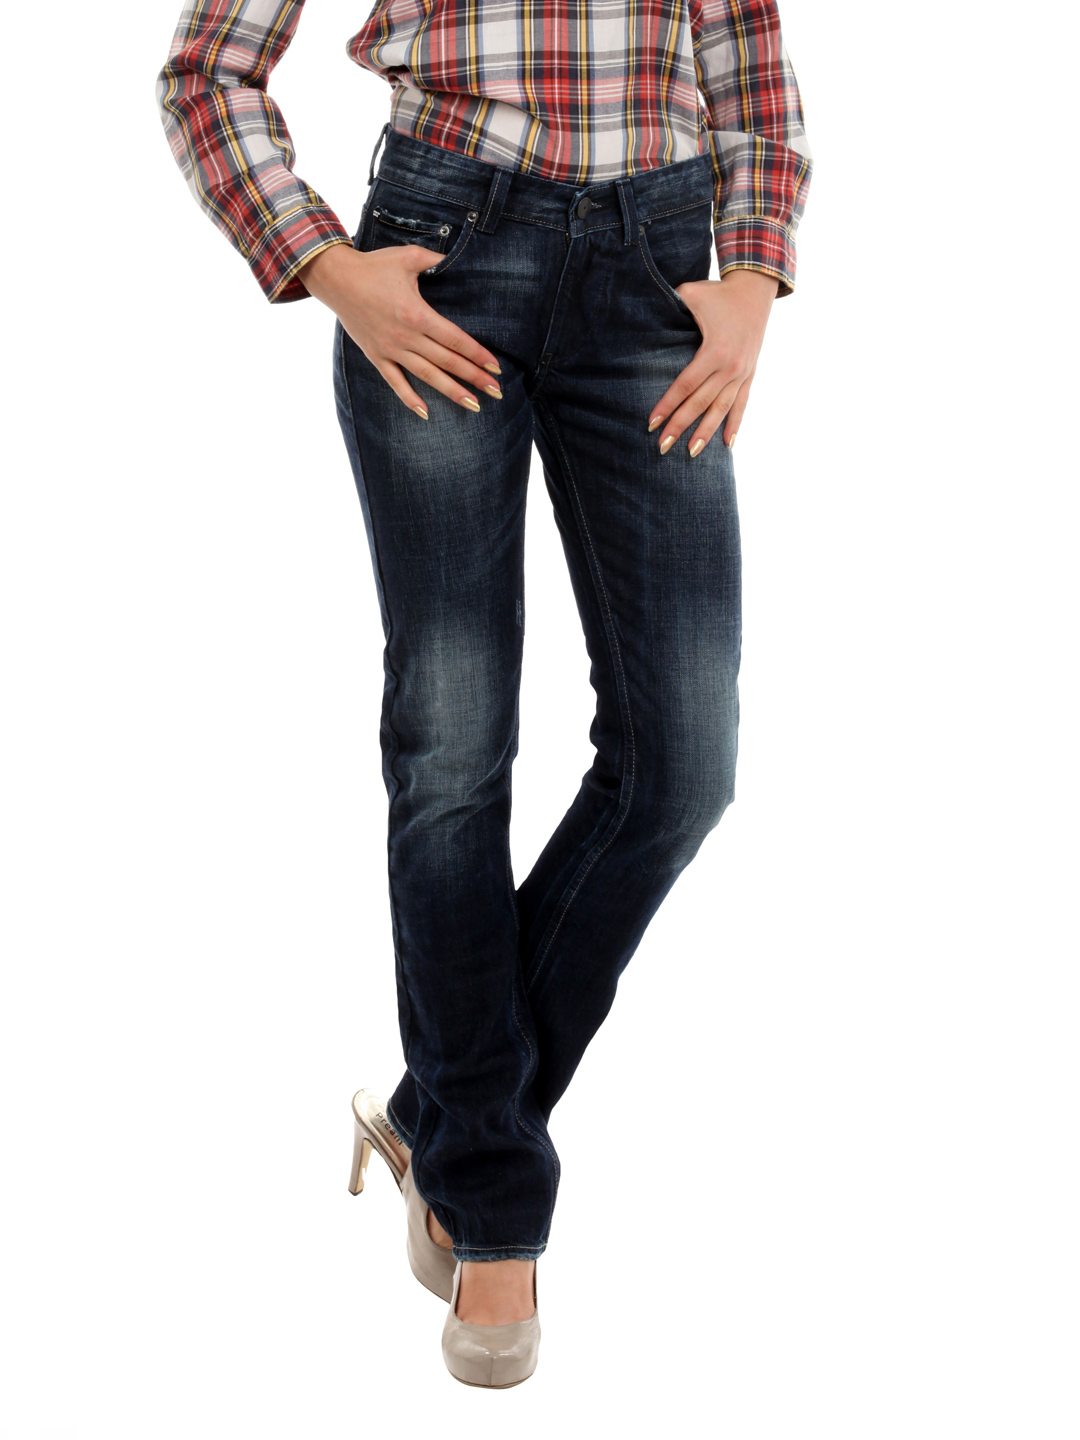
Spykar Women Washed Blue Jeans
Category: Apparel / Bottomwear / Jeans
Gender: Women
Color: Blue
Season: Fall 2011
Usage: Casual